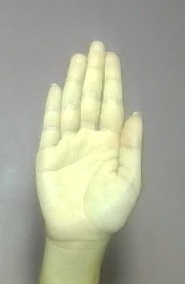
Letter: seen